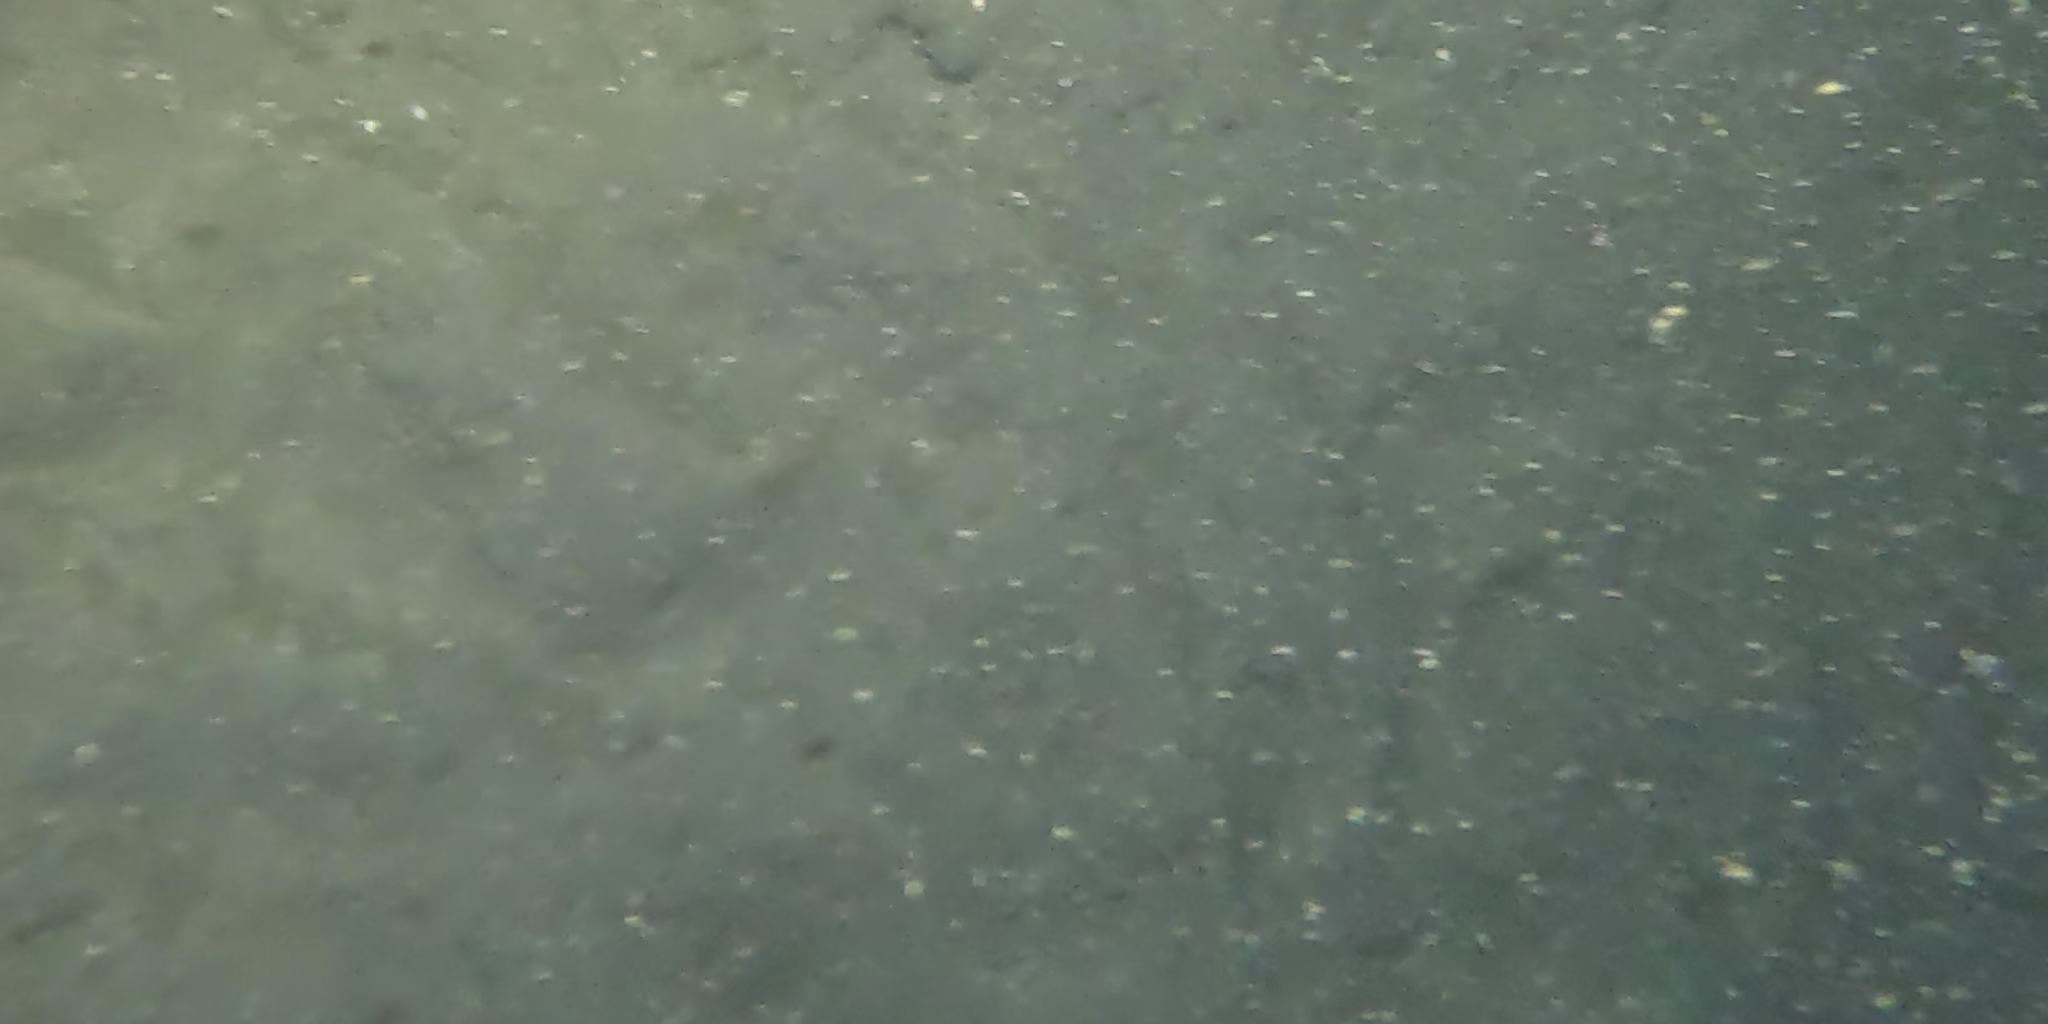
Seabed habitat: sand